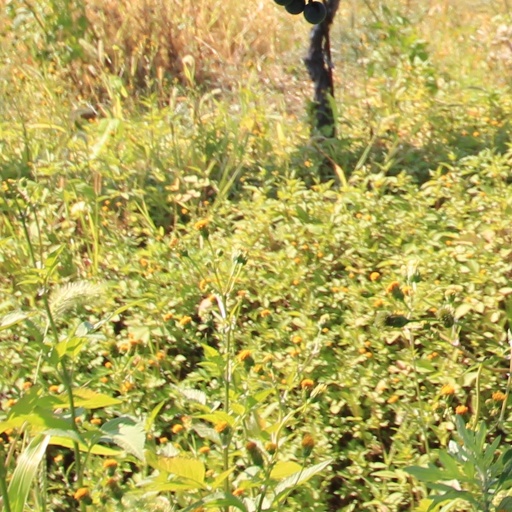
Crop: grape